This Crazy Heart

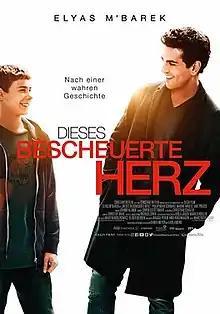
Theatrical release poster

This Crazy Heart is a 2017 German comedy film directed by Marc Rothemund, based on the book "Dieses bescheuerte Herz: Über den Mut zu träumen" by Lars Amend and Daniel Meyer. It was remade in France as "Fly Me Away" (2021).